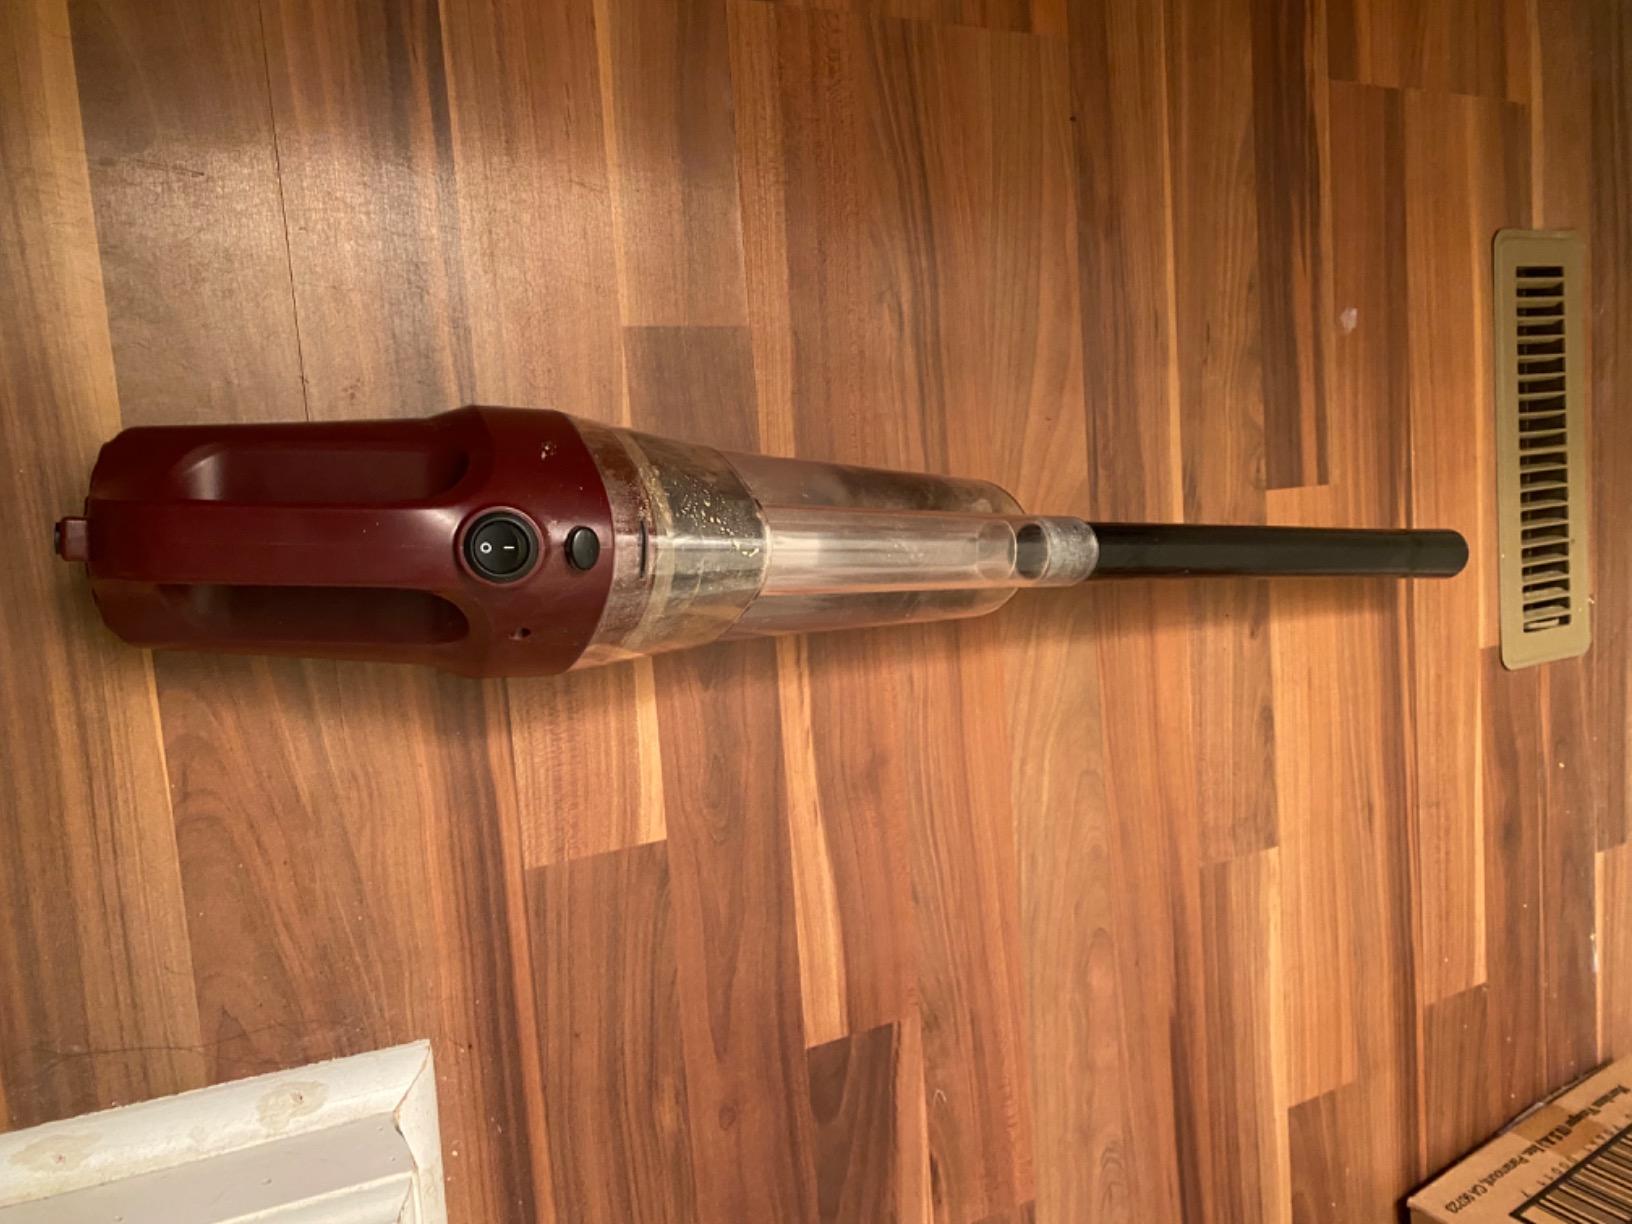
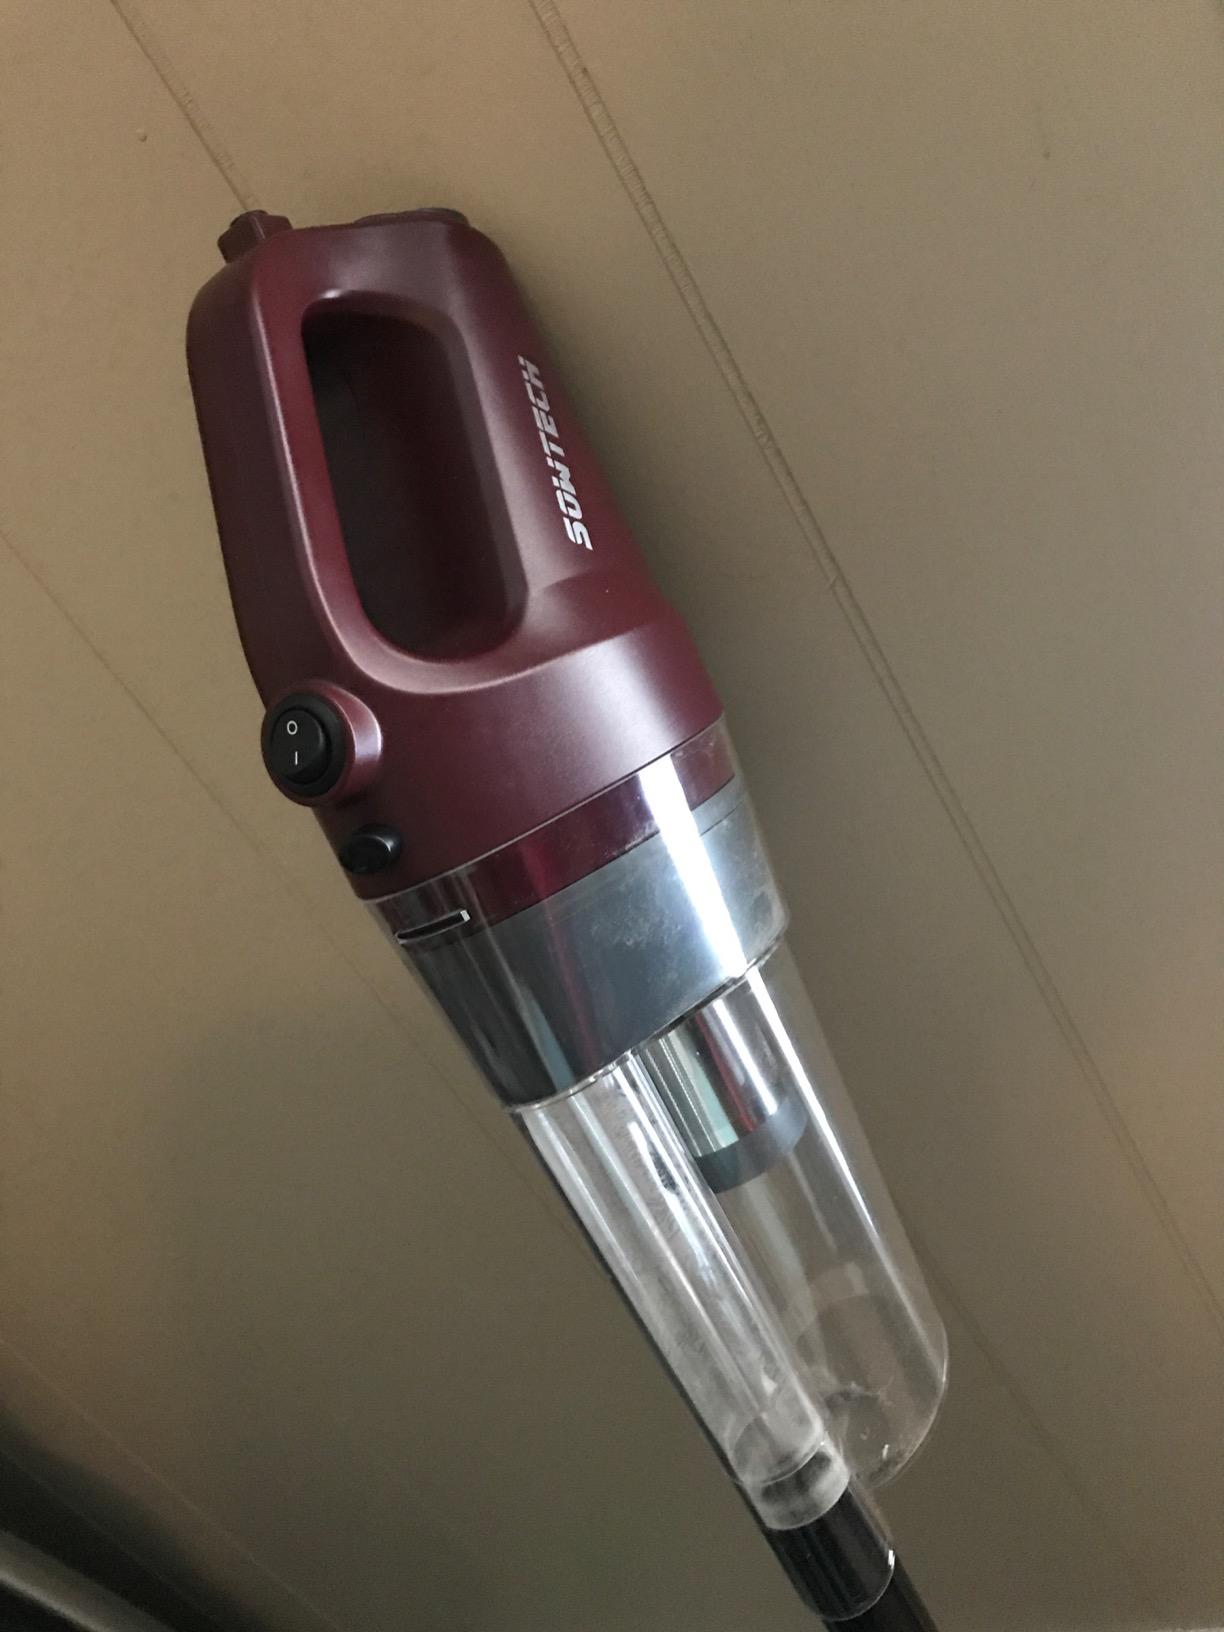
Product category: items_vacuum
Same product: yes